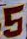
Number: 5